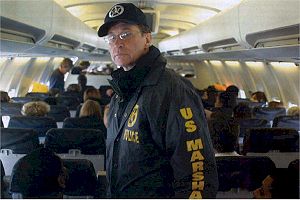
United States Marshals Service / Opgaver / Fangetransportering
U.S. Marshal transportere fanger.
United States Marshals Service er en efterforskningstjeneste og forbundspoliti inden for U.S. Department of Justice. Tjenesten blev oprettet af George Washington i 1789 og er dermed den ældste føderale efterforskningstjeneste og forbundspolitienhed i USA.